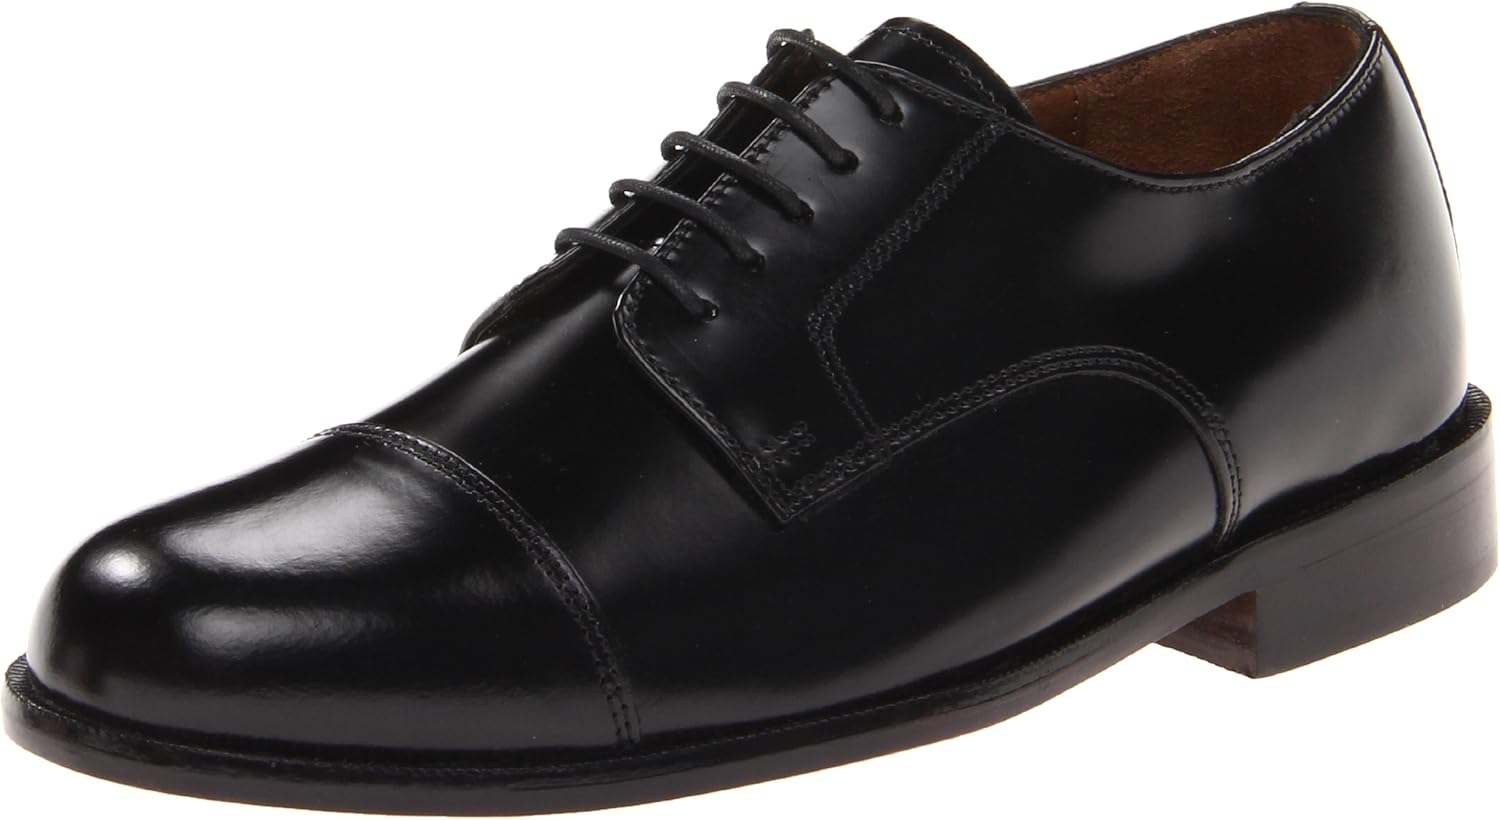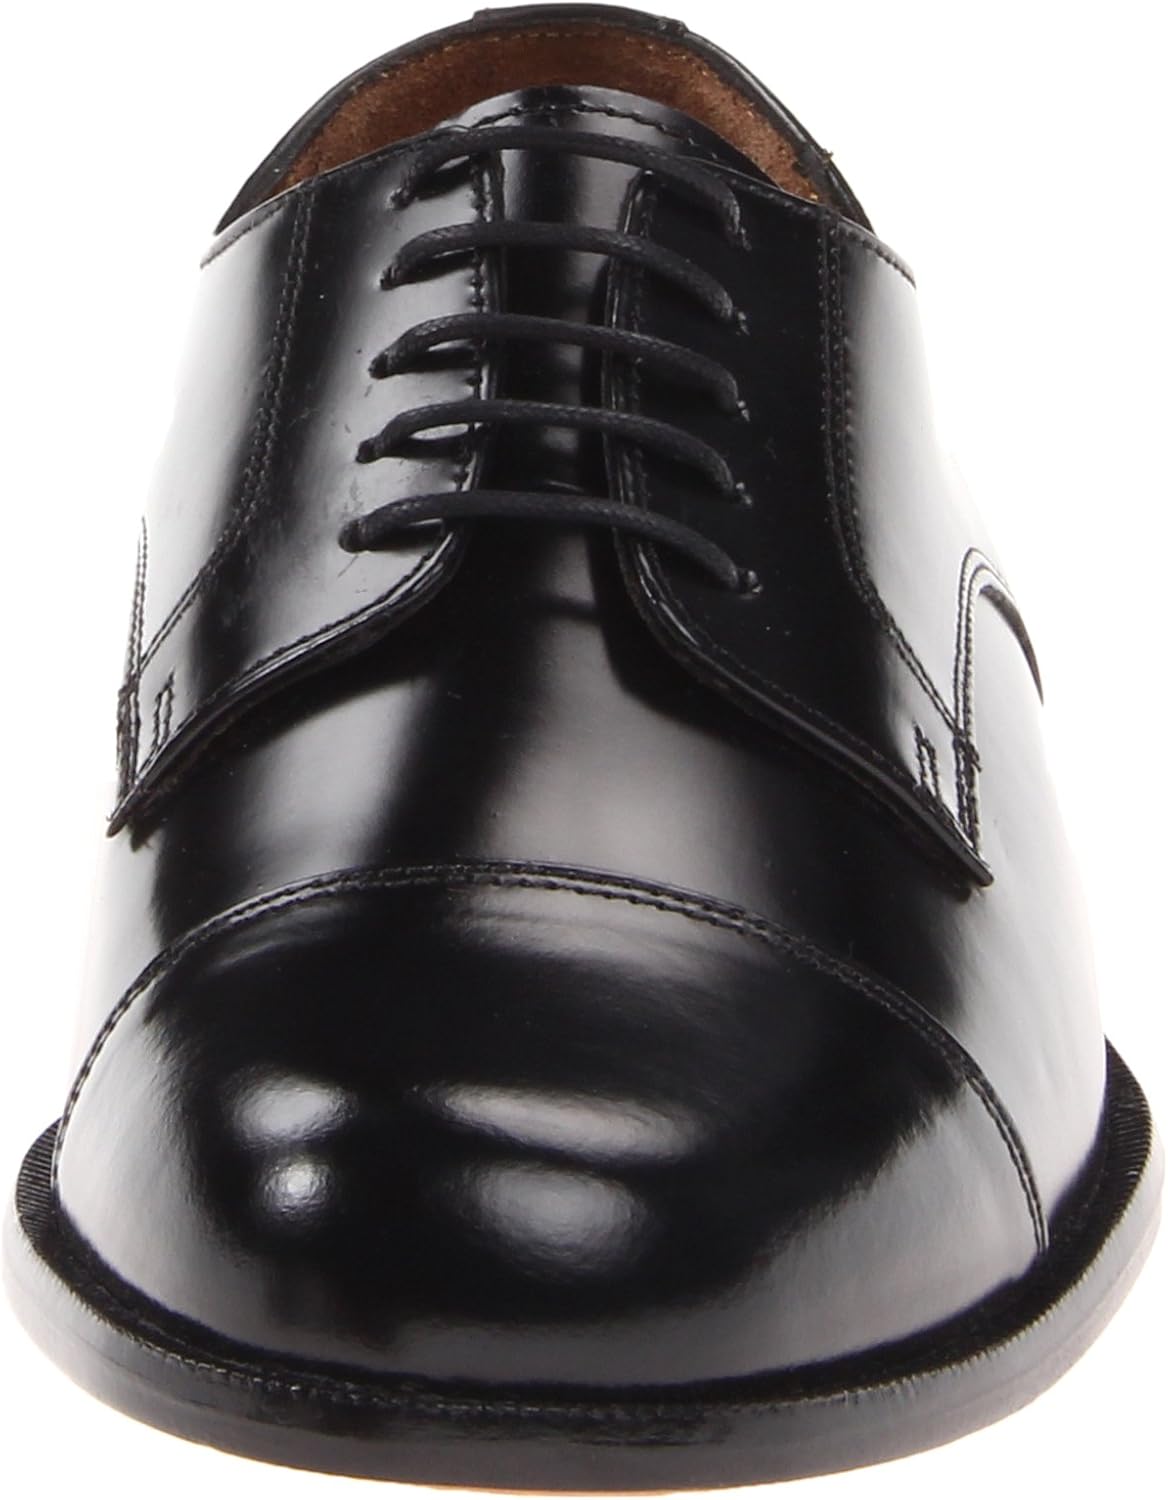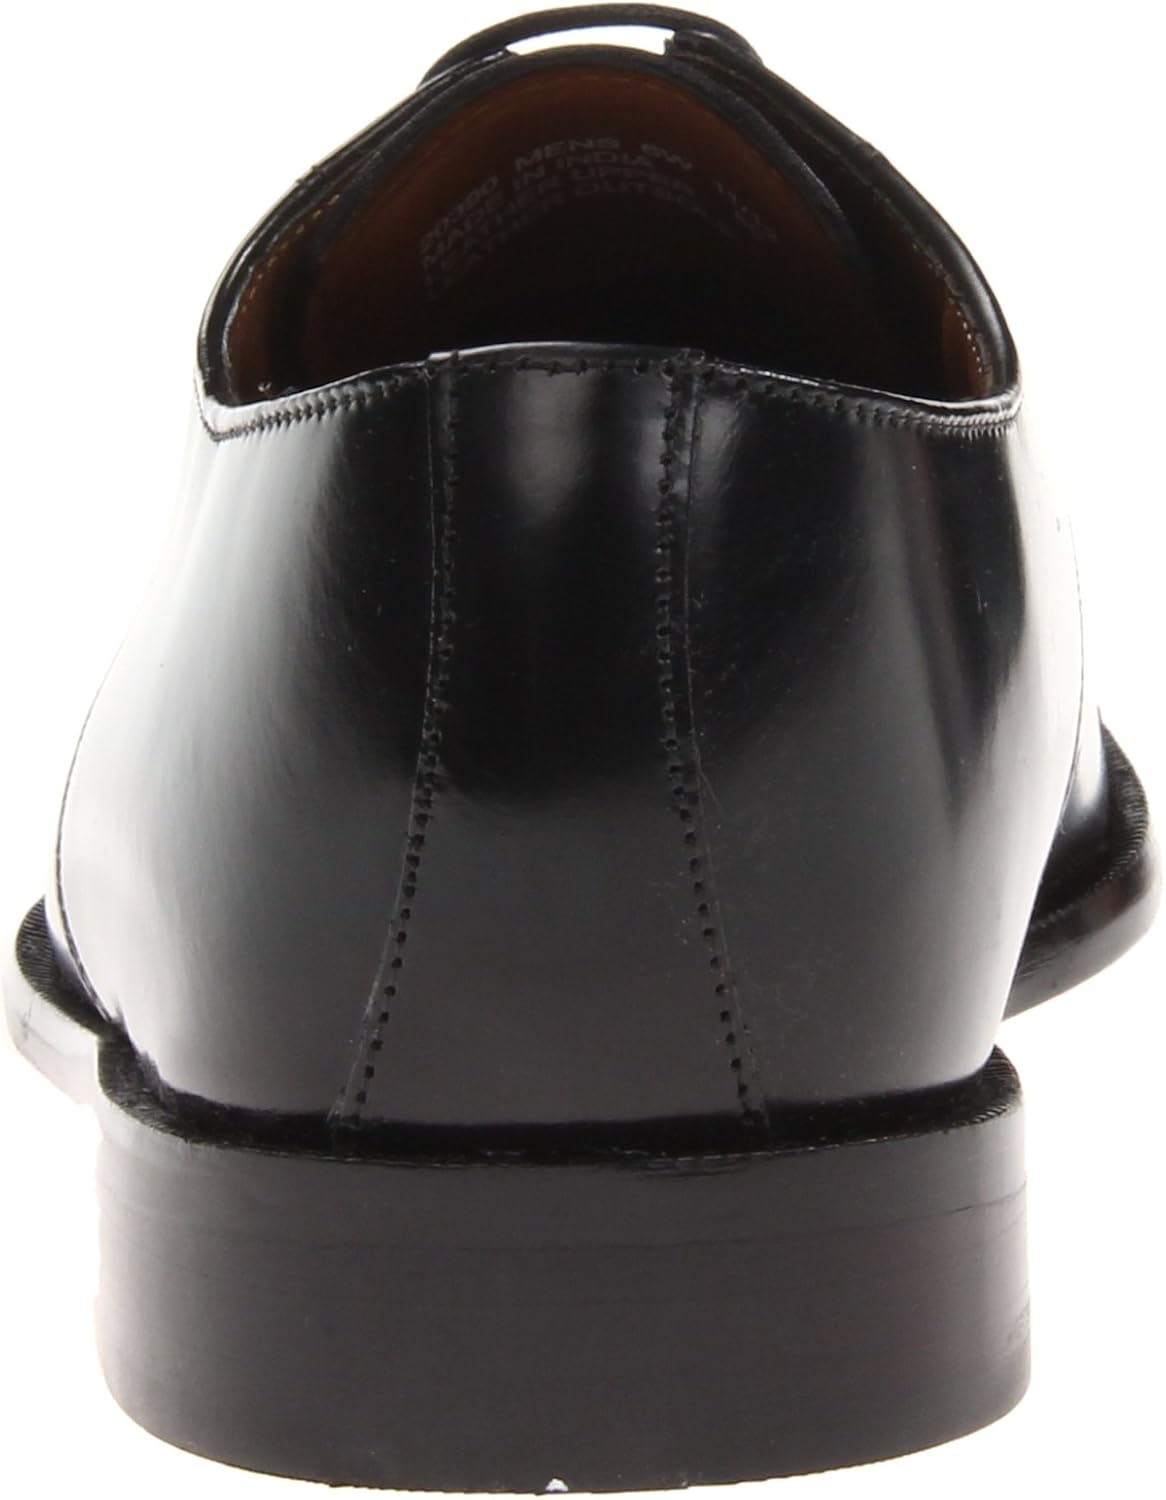
Bostonian Men's Akron Oxford
Category: AMAZON FASHION
Women's Drew BLUSHING Women's Drew BLUSHING Removable Soft Cork Footbed with a Leather Top Cover Removable Soft Cork Footbed with a Leather Top Cover Euro Styling with Wide Shank Euro Styling with Wide Shank Full Leather Linings Full Leather Linings Flexible, Shock-Absorbing, Lightweight Polyurethane Outsole Flexible, Shock-Absorbing, Lightweight Polyurethane Outsole Natural, Oblique Toe Natural, Oblique Toe Three Velcro? Straps Three Velcro? Straps ***Please note these are therapeutic shoes*** ***Please note these are therapeutic shoes*** ***PLEASE NOTE THERE IS A $20.00 RESTOCKING FEE ON THIS PRODUCT*** ***PLEASE NOTE THERE IS A $20.00 RESTOCKING FEE ON THIS PRODUCT***
Features: 100% Leather | Leather sole | First-flex technology provides supple leather uppers for the already-broken-in-fit and feel of a custom-made shoe